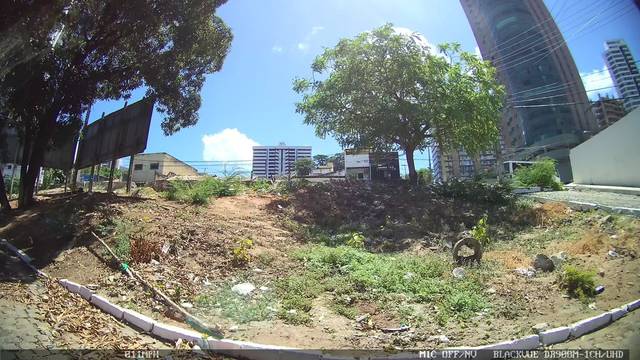
Region: Brazil
Coordinates: -5.779, -35.201